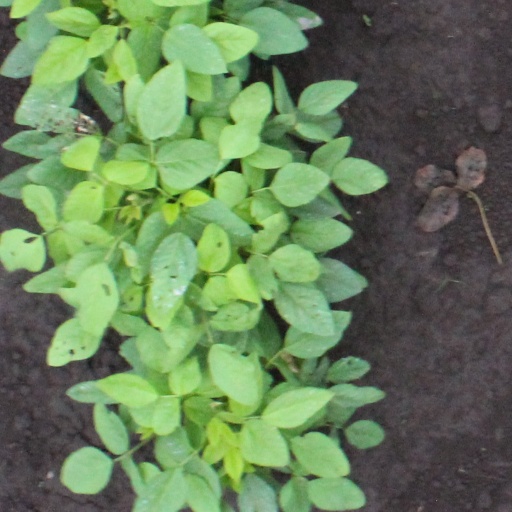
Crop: soybean